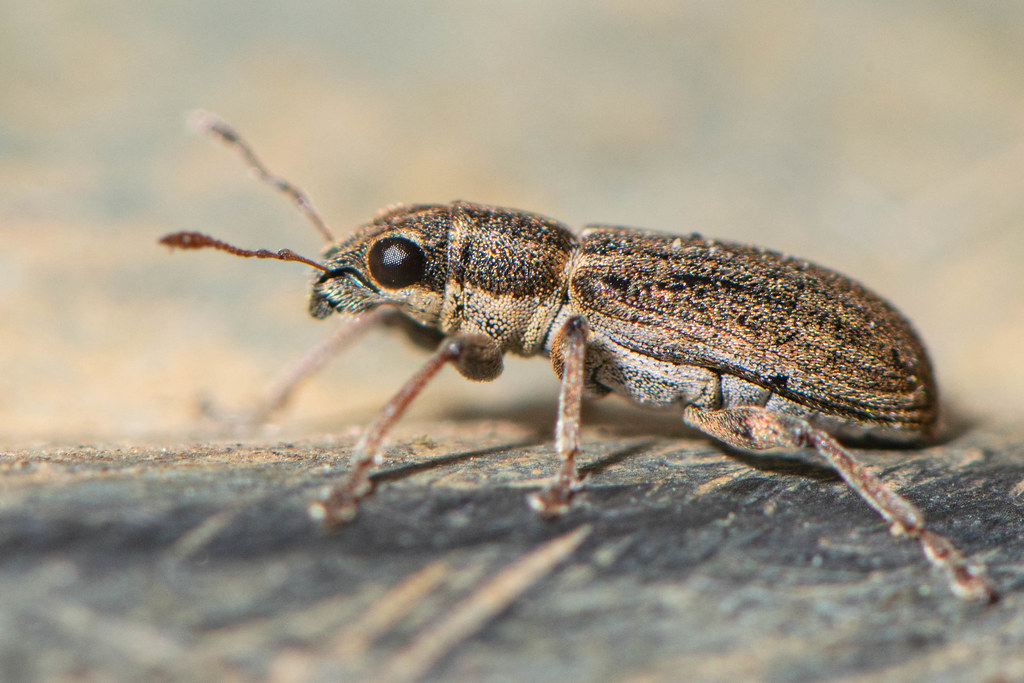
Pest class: pea_leaf_weevil